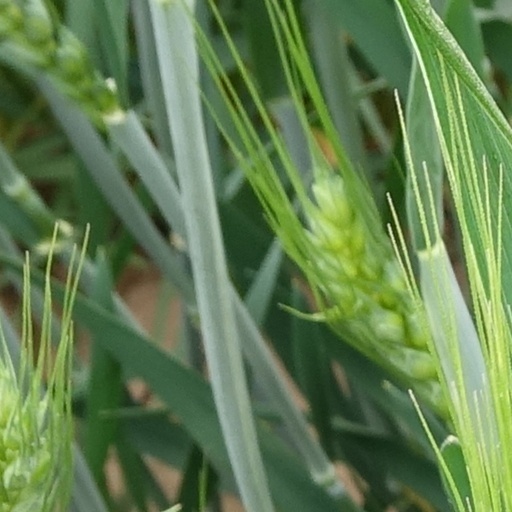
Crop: wheat